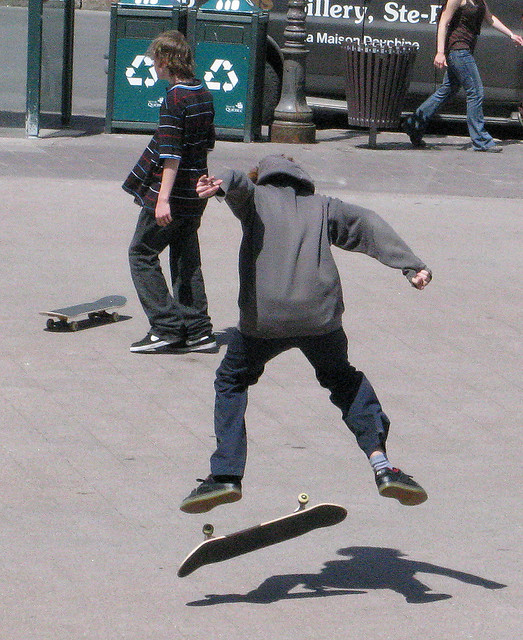
user: Given an image and a question. Answer the question in a short answer. Question: What skateboard trick invented by skateboard legend rodney mullen is this kid attempting? Short Answer:
assistant: kick flip